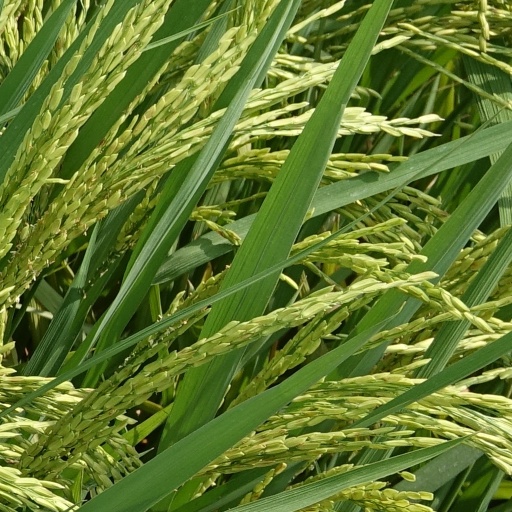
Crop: rice